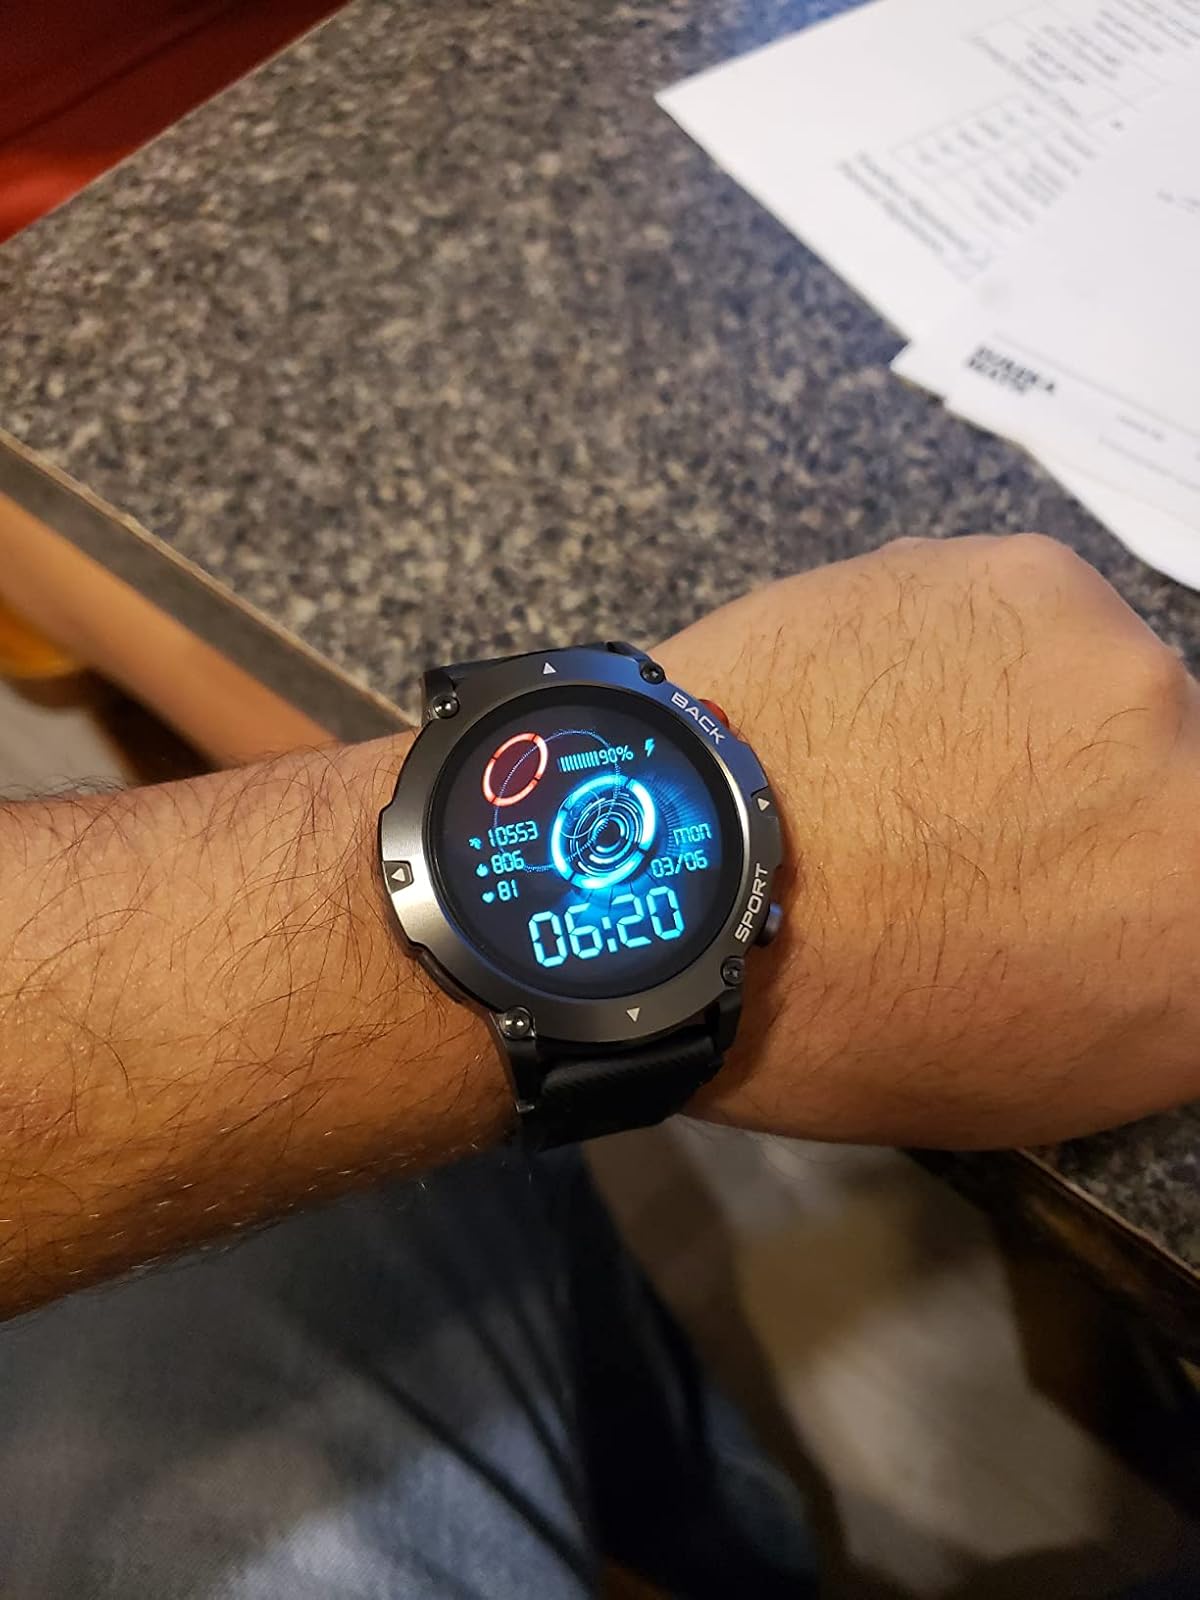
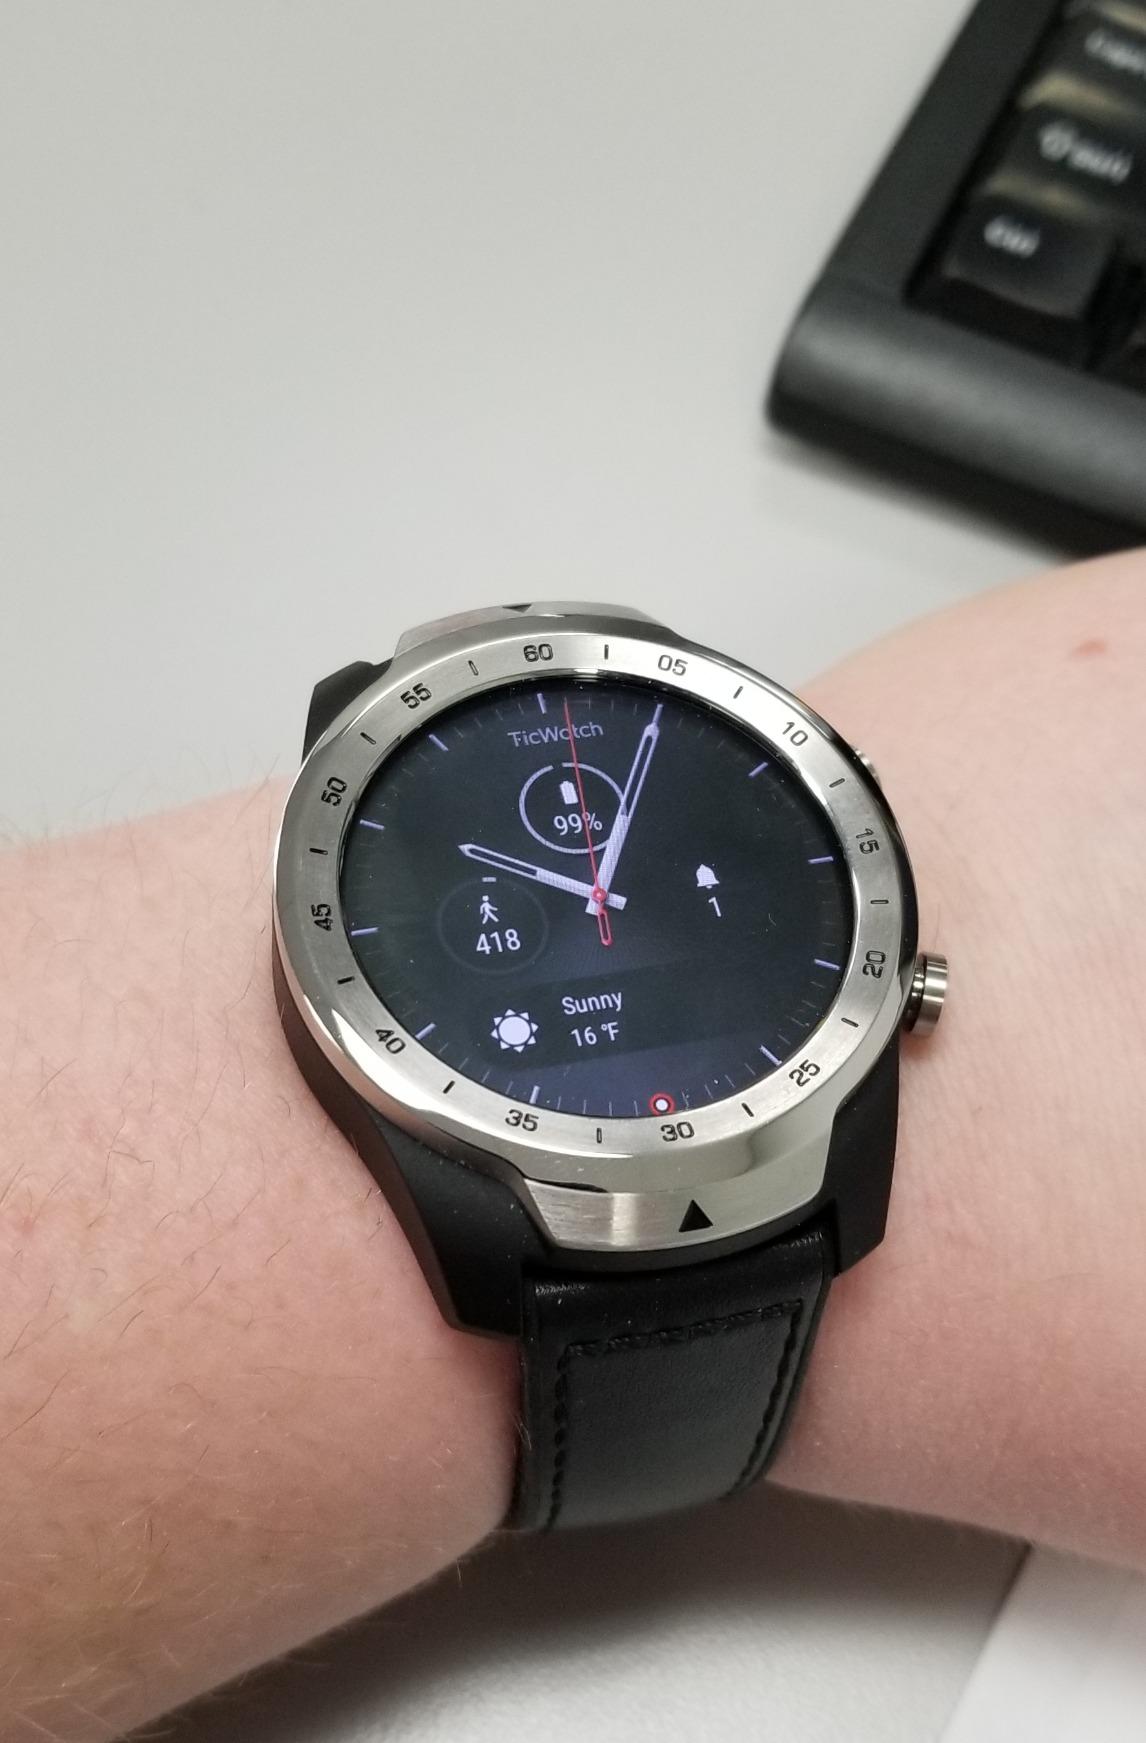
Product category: smartwatch
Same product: no